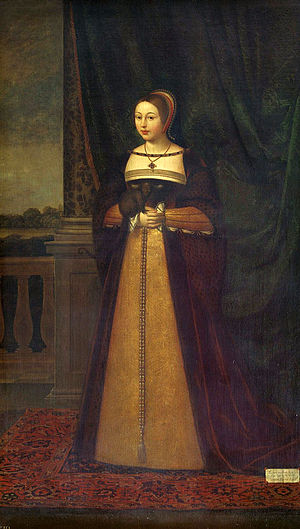
Skotlands historie / Middelalderen / Senmiddelalderen
Ægteskabet mellem Jakob IV og engelske Margaret Tudor fik politiske konsekvenser for forholdet mellem England og Skotland: Foreningen af kronerne på 1600-tallet.
Skotlands historie kan afgrænses til den sidste istid for omkring 10.000 år siden, selv om den menneskelige befolkning i Nordeuropa inklusive nutidens Skotland strækker sig ind i forrige mellemistid.